Arthur R. M. Spaid

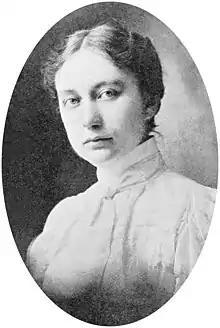
Spaid's wife, Mary Abi Farquhar Spaid

Spaid married Mary Abi Farquhar on September 30, 1897. Farquhar was born on April 11, 1872, and was the daughter of Benjamin and Mary B. Farquhar of Wilmington, Ohio. She graduated from Wilmington College in June 1894, a year after Spaid. Farquhar underwent training in a year-long kindergarten teaching class in Columbus and worked as a kindergarten teacher at the Alexis I. duPont School. Spaid and his wife had six children, consisting of two daughters and four sons: